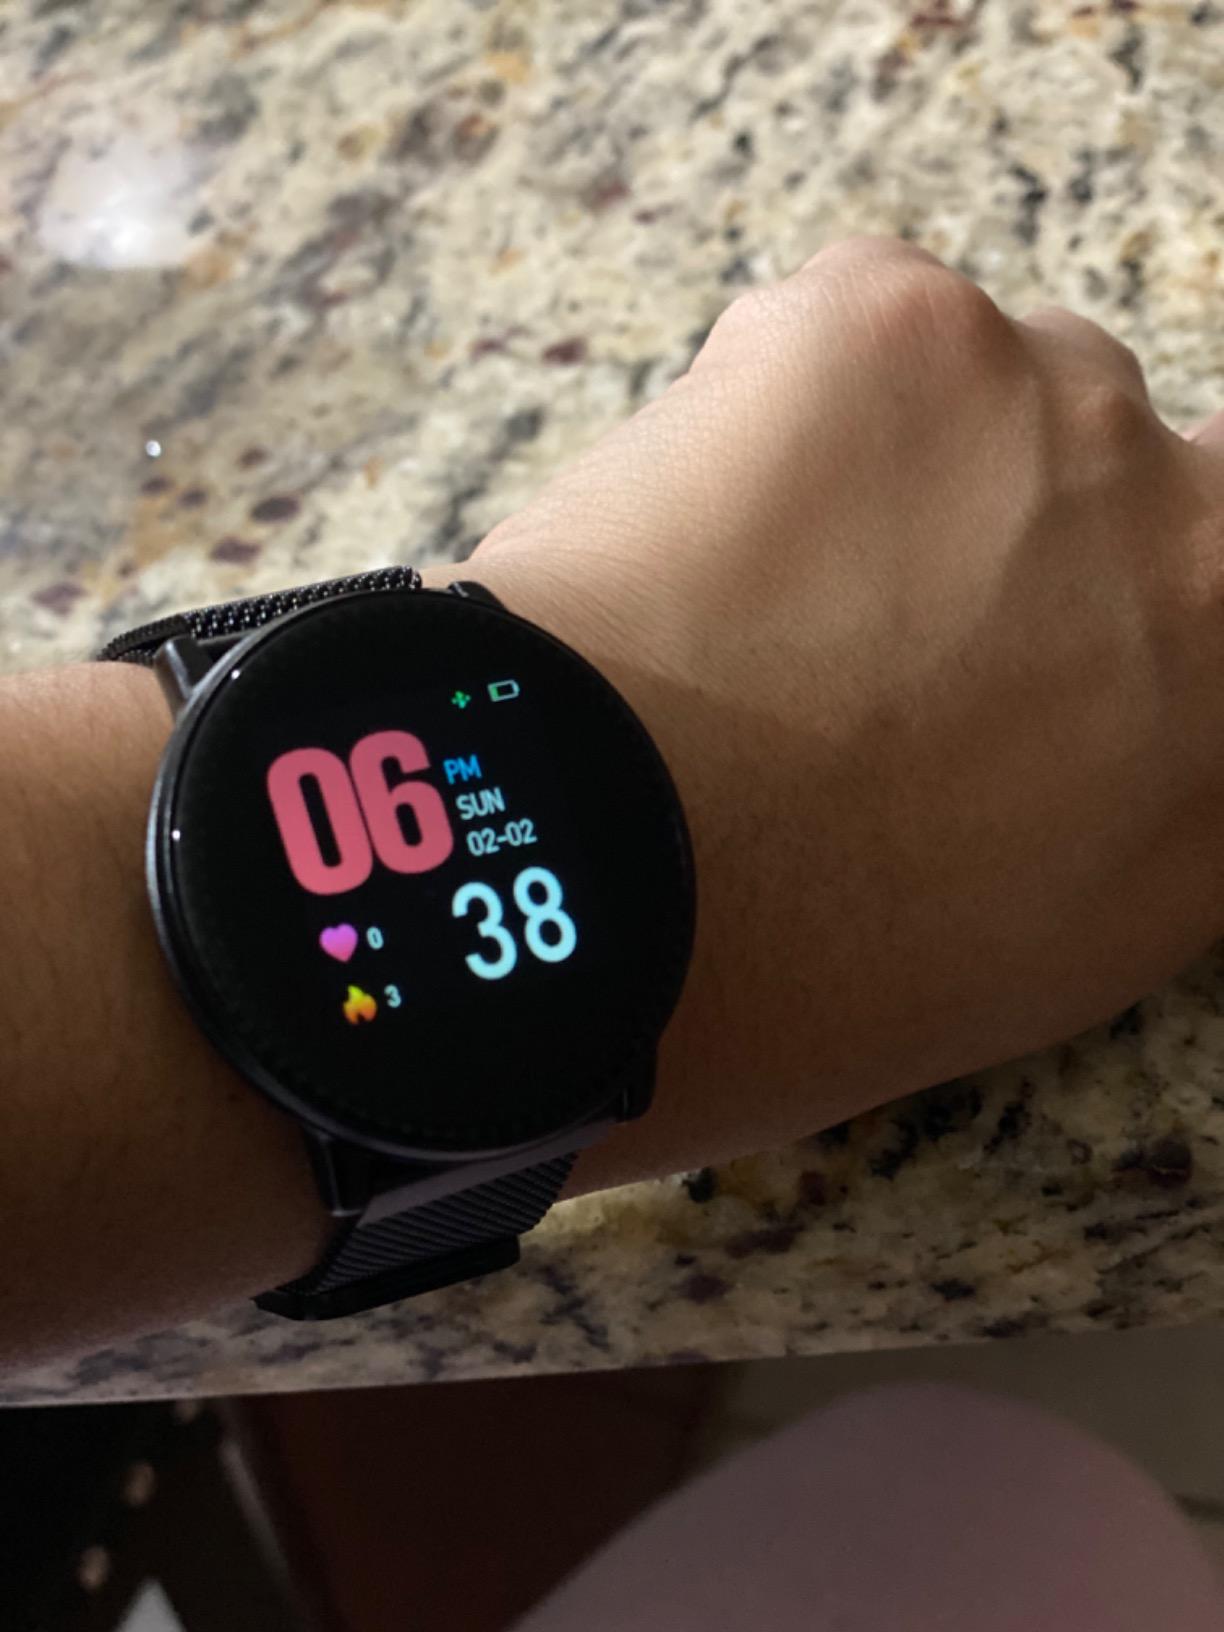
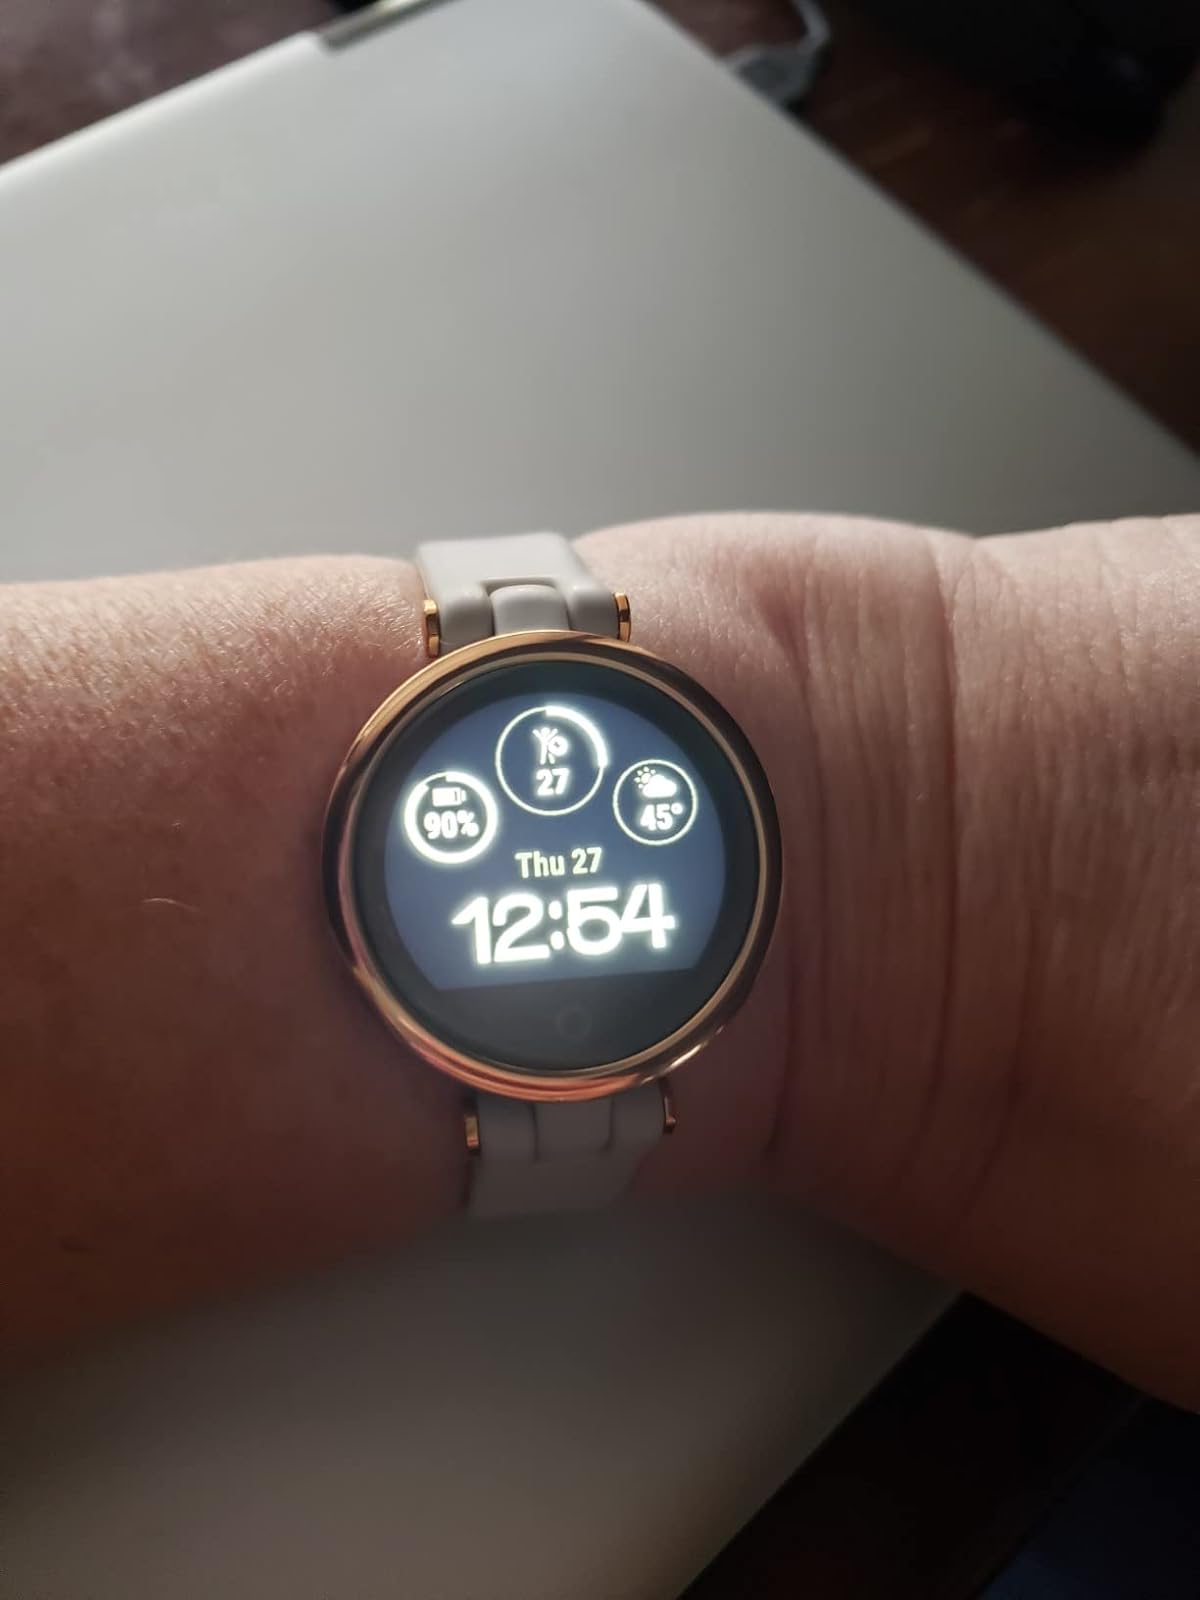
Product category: smartwatch
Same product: no